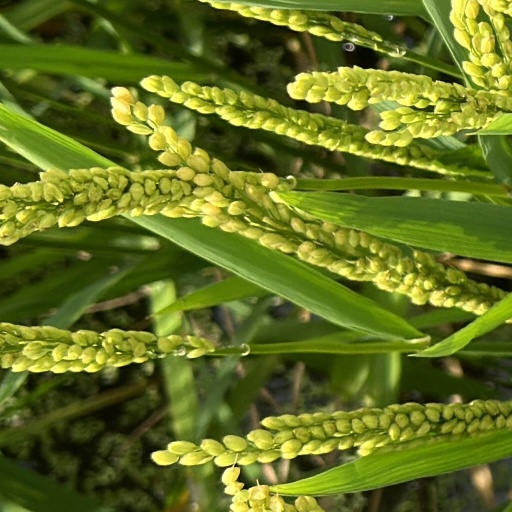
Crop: rice